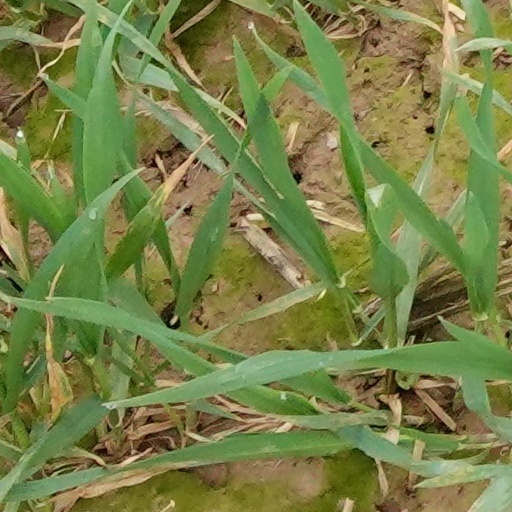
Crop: wheat